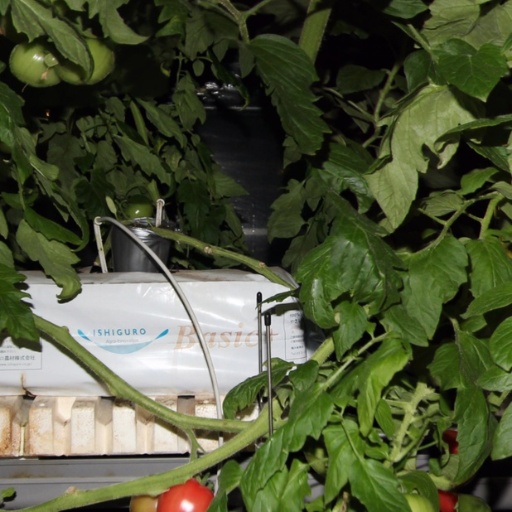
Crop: tomato